Piermont, New York

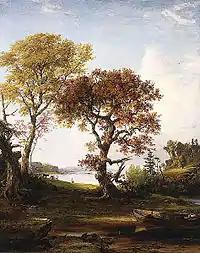
"The Hudson at Piermont" (1852) by Jasper Francis Cropsey

As of the census of 2000, there were 2,607 people, 1,189 households, and 672 families residing in the village. The population density was . There were 1,320 housing units at an average density of . The racial makeup of the village was 78.75% White, 4.72% Black, 0.19% Native American, 7.79% Asian, 5.49% from other races, and 3.07% from two or more races. Hispanic or Latino of any race were 11.62% of the population.